María Belén

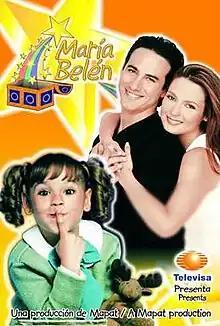

María Belén is a Mexican children's telenovela produced by Mapat L. de Zatarain for Televisa. It aired on Canal de las Estrellas from August 13, 2001, to December 14, 2001, and starred Nora Salinas, Rene Lavan, and Danna Paola.